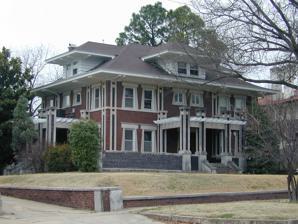
Building: V. R. Coss House
Country: United States of America
Year built: 1906
Historic house in Oklahoma, United States United States historic place V. R. Coss House U.S. National Register of Historic Places V. R. Coss Home, 1998 Show map of Oklahoma Show map of the United States Location 1315 W. Okmulgee St., Muskogee, Oklahoma Coordinates 35°45′10.85″N 95°23′3.71″W / 35.7530139°N 95.3843639°W / 35.7530139; -95.3843639 Area less than one acre Built 1906 Architectural style Oriental MPS Territorial Homes of Muskogee TR NRHP reference No. 84003159 Added to NRHP May 2, 1984 The V. R. Coss House is a historic house in Muskogee, Oklahoma .  It was listed on the National Register of Historic Places in 1984. It is a two-and-a-half-story house, about 50 by 75 feet (15 m × 23 m) in plan, and has a red tile roof.  Its walls are brick, laid in running bond . It was built in 1906 by Virgil R. Coss, an early banker and real estate dealer in Muskogee. The house consists of 3 stories with a partial basement. The first level is predominantly made of quarter-sawn oak while the second level is made of maple. The home has the original stairway as well as a smaller servant stairway which had initiated at the butler's pantry. The butler's pantry was recently combined with the original kitchen to make a larger modern kitchen. The original dining room was fashioned after a railway dining car, so done because of Mr. Coss's close friendship with George Pullman . References